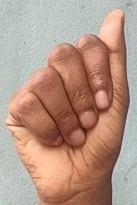
ASL sign: A